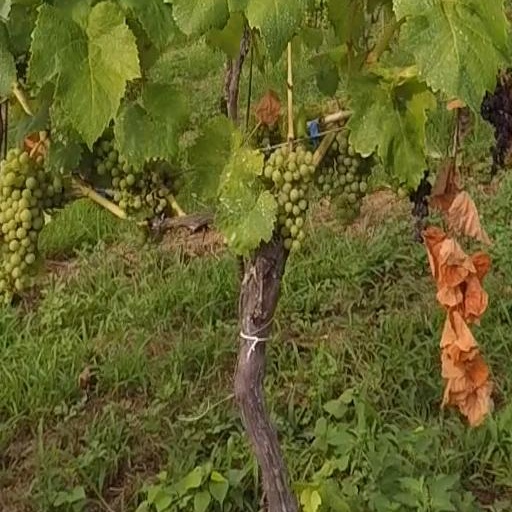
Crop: grape